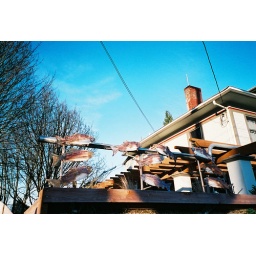
fish is swimming in the beautiful sky